2023 Tour de France Femmes

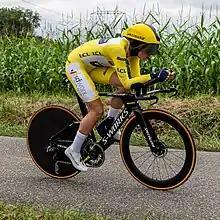
Demi Vollering wearing the yellow jersey on stage 8

The final stage of the race was an individual time trial over a twisting course in Pau. The course was similar to one previously used for a time trial at the 2019 Tour de France, as well as for the 2019 La Course by Le Tour de France stage race. It was considered unlikely that Vollering would lose the yellow jersey on the stage, in light of her lead over Niewiadoma. However third placed Kopecky was just seven seconds behind Van Vleuten and four seconds ahead of Moolman-Pasio.